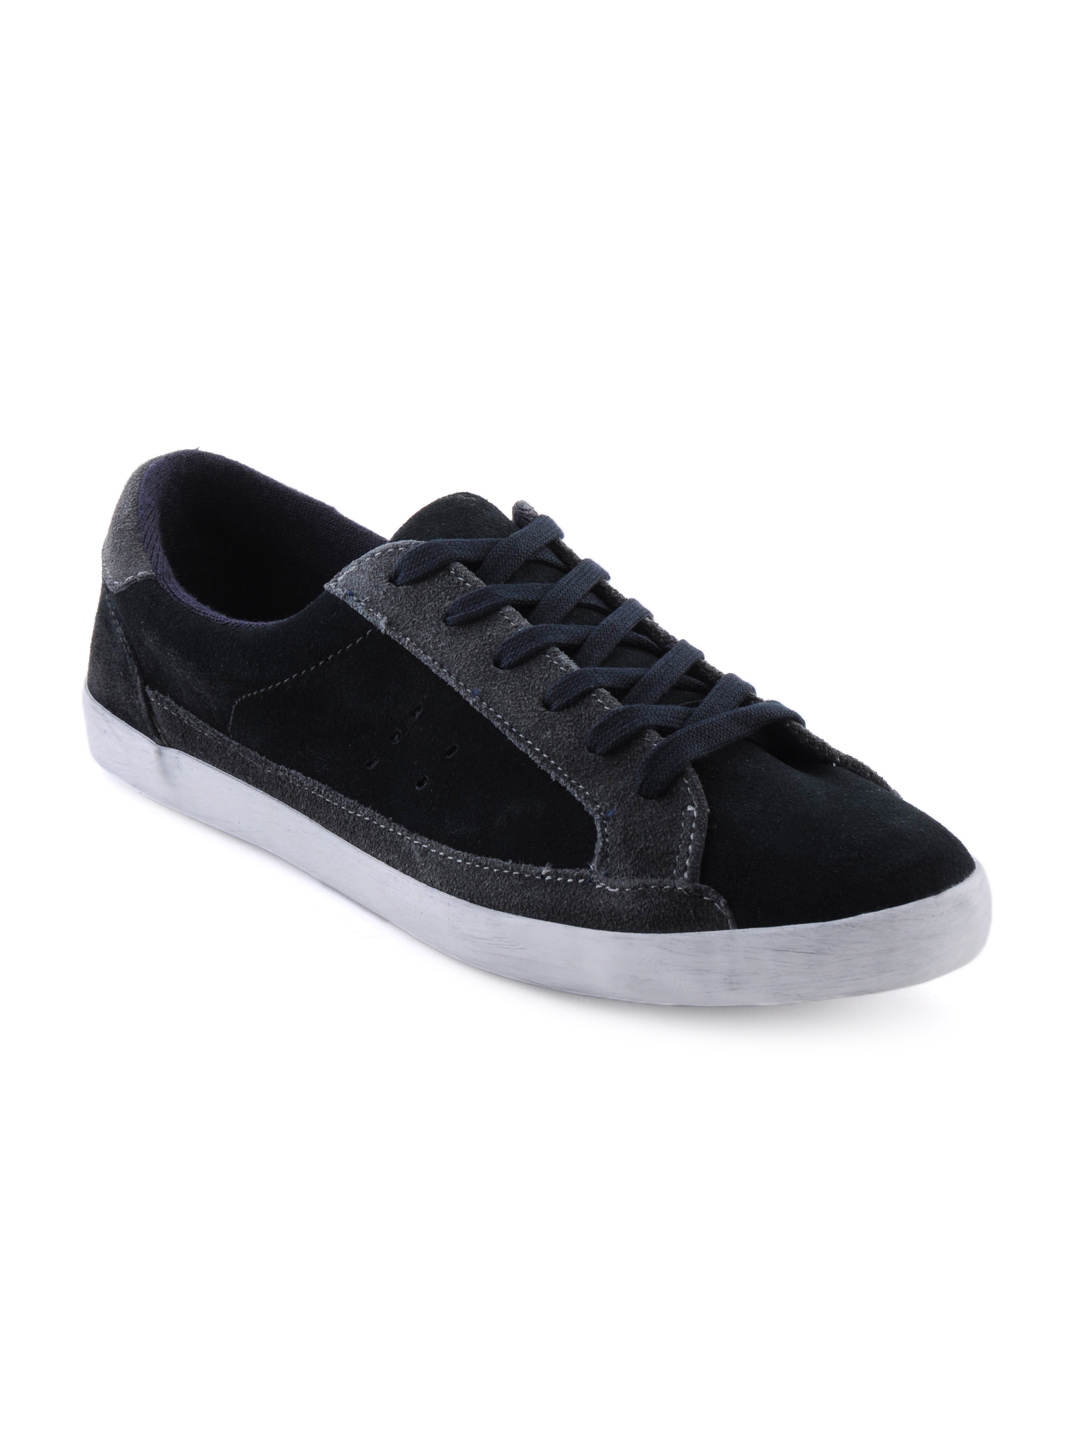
United Colors of Benetton Men Casual Black Shoes
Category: Footwear / Shoes / Casual Shoes
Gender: Men
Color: Black
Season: Fall 2011
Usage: Casual